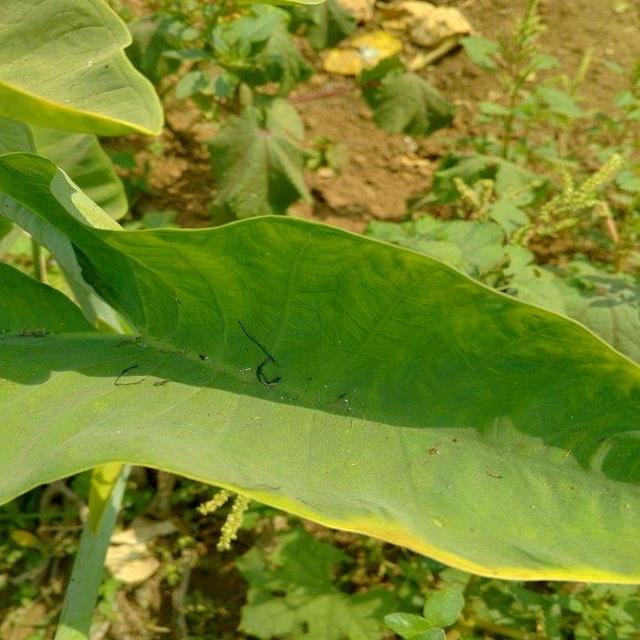
Label: Early_Blight